Candy (Mandy Moore song)

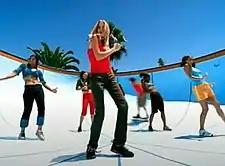
Moore dancing in a skatepark in the song's music video.

The music video to promote the single and album was directed by Chris Robinson. Filmed in July 1999, the video begins with shots of a typical neighborhood, with the camera eventually zooming in to Mandy Moore's bedroom. After Moore's friends (played by the members of the female pop group P.Y.T.) call Moore from outside her bedroom window, her friends get in a green Volkswagen New Beetle (with the VW logos removed) and Moore drives her friends to their destination. A boy skateboarding with friends in the neighborhood notices Moore as her car passes him by. Moore and her friends arrive at a diner called Cadillac Jack's. After being seated, the same boy from earlier shows up in the diner with his friends. He and Moore steal glances at each other from across the diner. The video intercuts between Moore dancing outside the diner with her friends and her crush driving his Vespa-style scooter through the neighborhood, accompanied by Moore. The end of the music video shows Moore and her dancers in an empty pool, surrounded by the skateboarders doing laps.